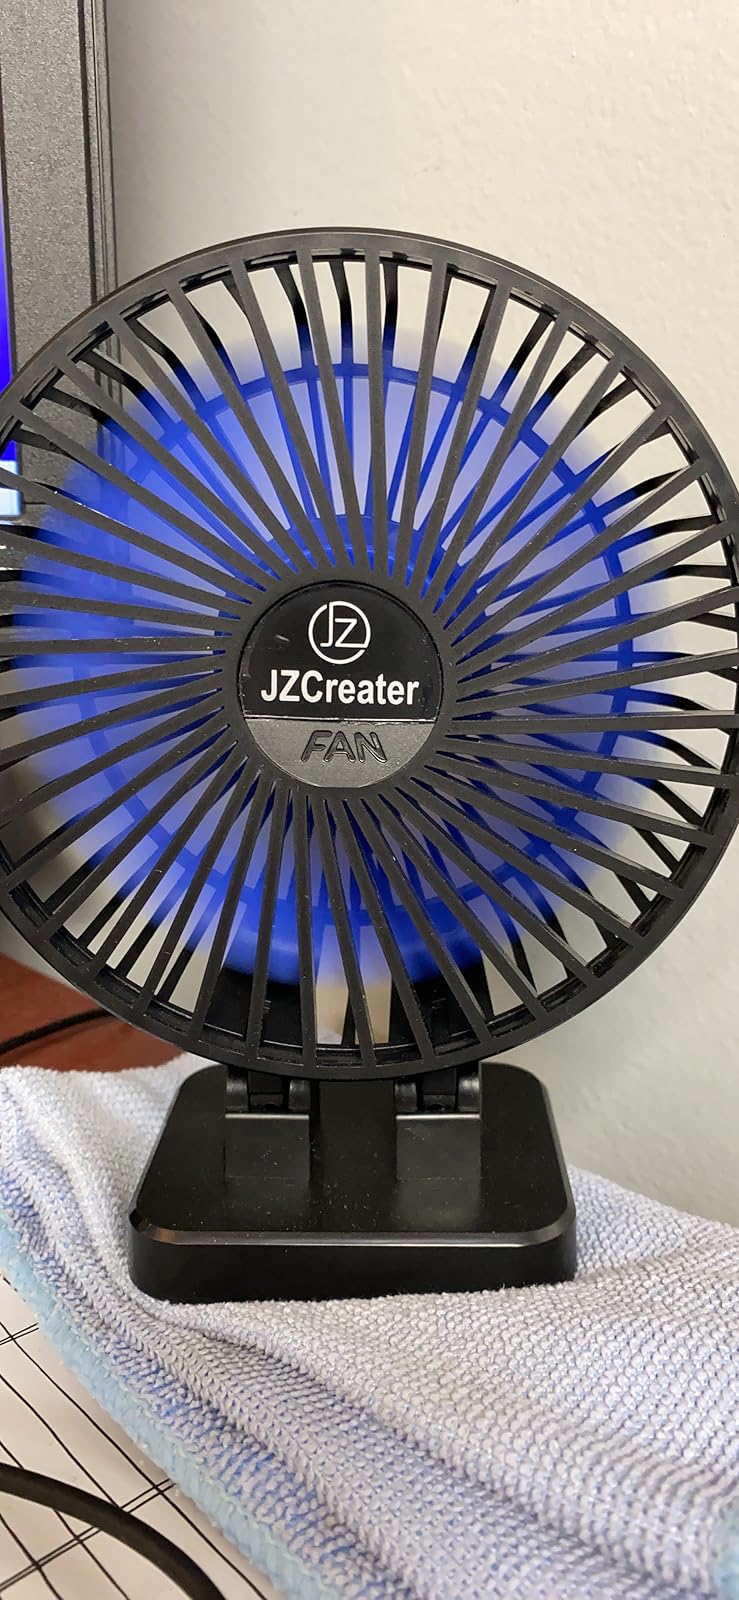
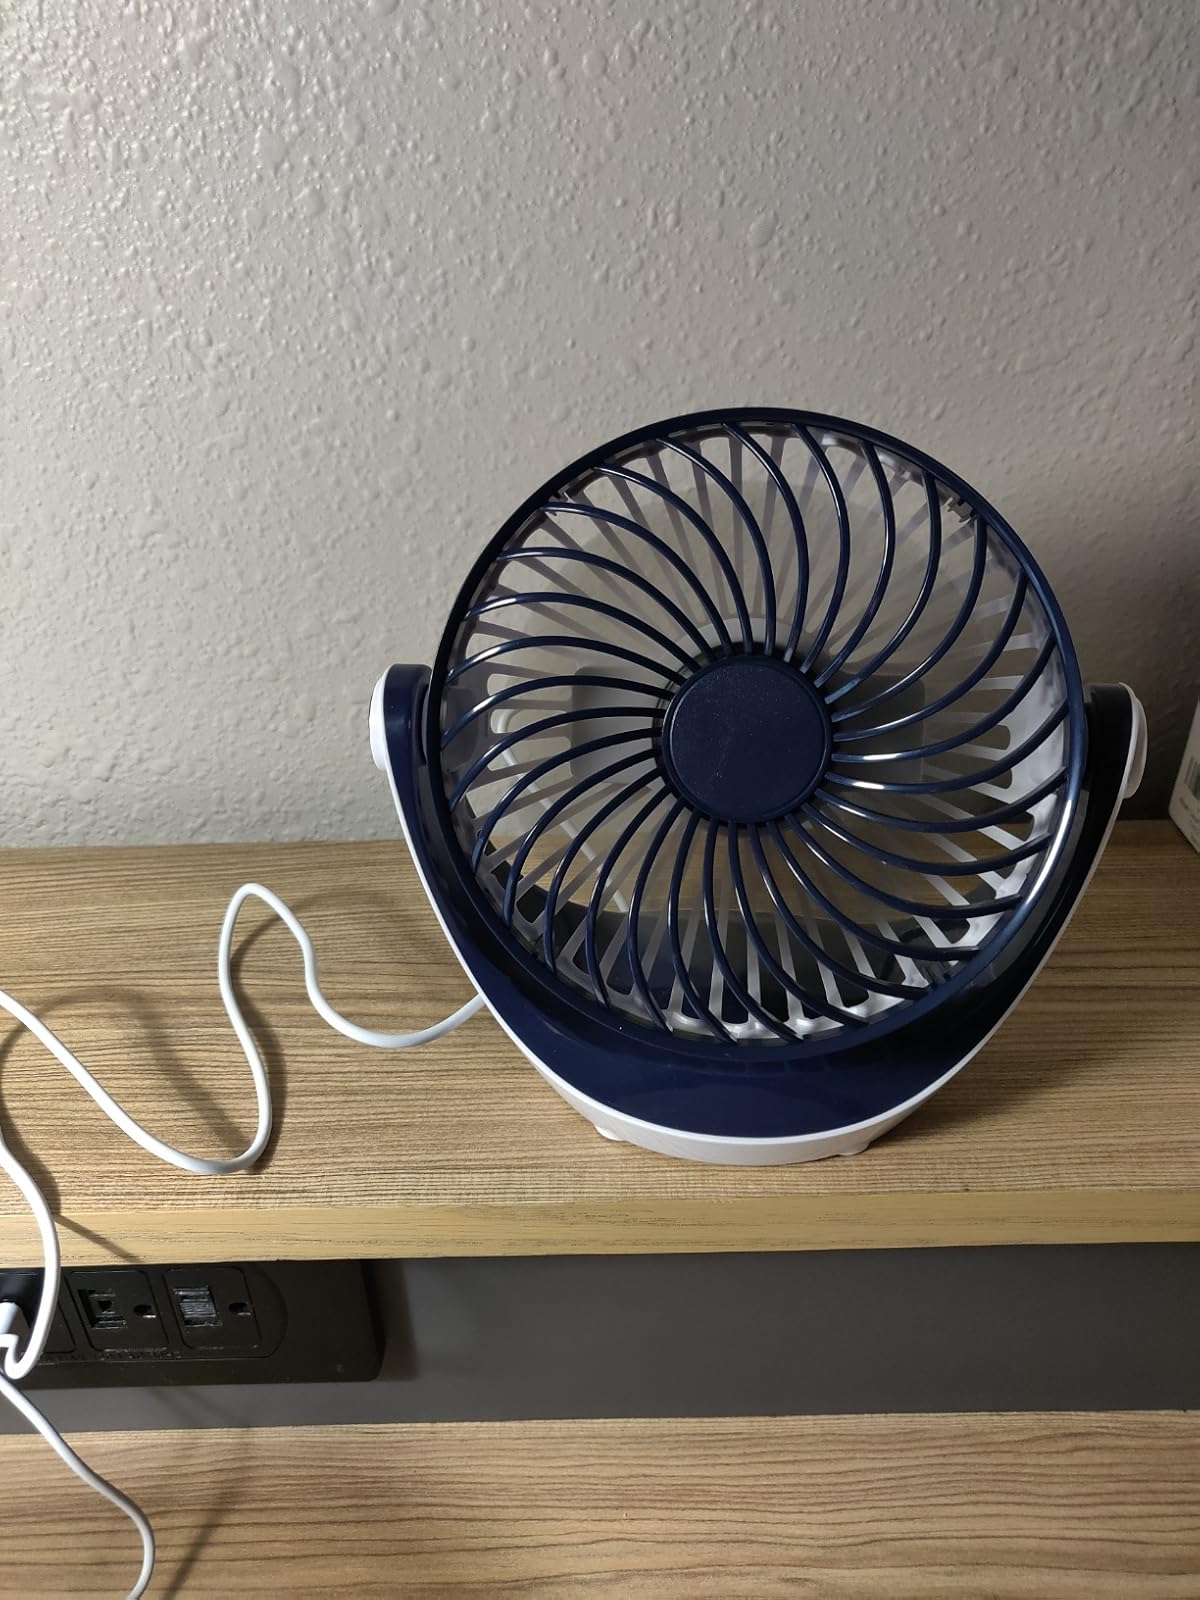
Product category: fan
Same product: no